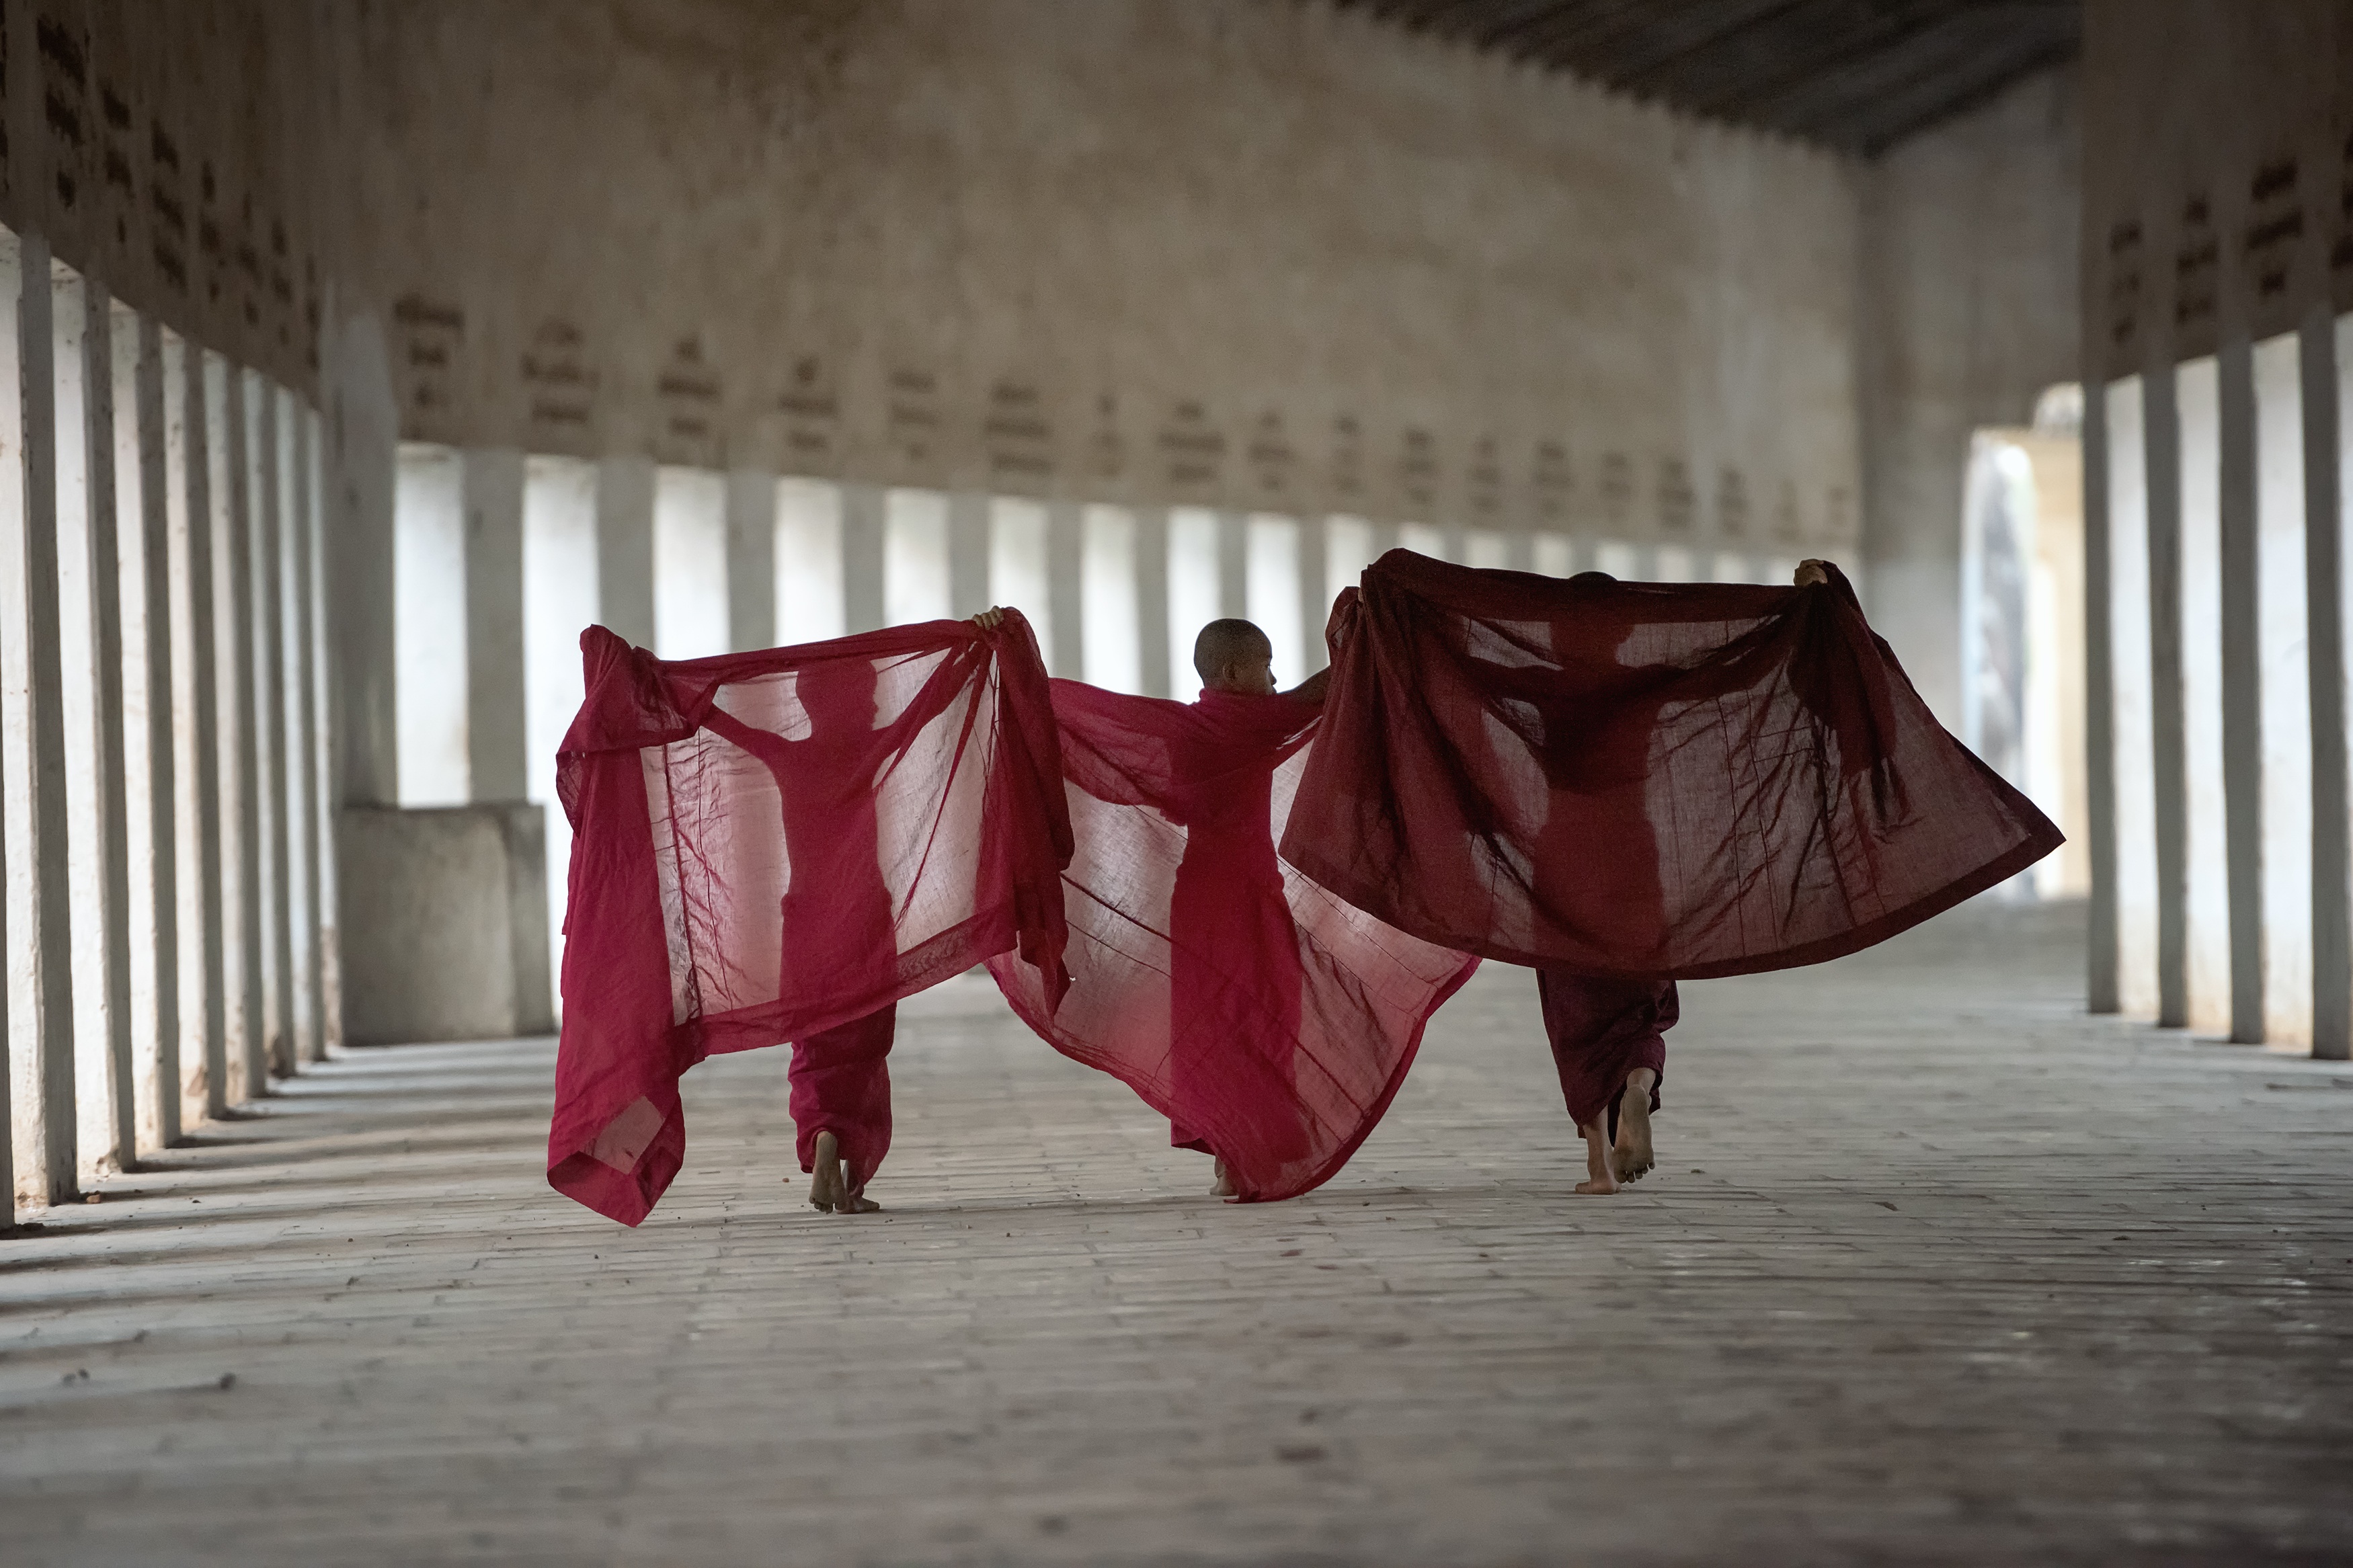
people, morning, boy, jumping, portrait, young, spring, red, relax, hall, color, small, buddhist, buddhism, religion, asia, measure, furniture, pink, eat, smile, interior design, textile, kids, children, design, faith, monastery, little, funny, buddha, culture, senior, worship, rush, keep, tradition, traditional, monks, ritual, southeast, burma, myanmar burma, novice, the group, a prayer, men's, outside of the house, an unforgettable, jovial, pious, gabardine